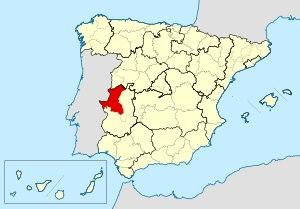
Le diocèse de Coria-Cáceres est un diocèse de l'Église catholique en Espagne, suffragant de l'archidiocèse de Mérida-Badajoz.